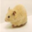
Label: hamster